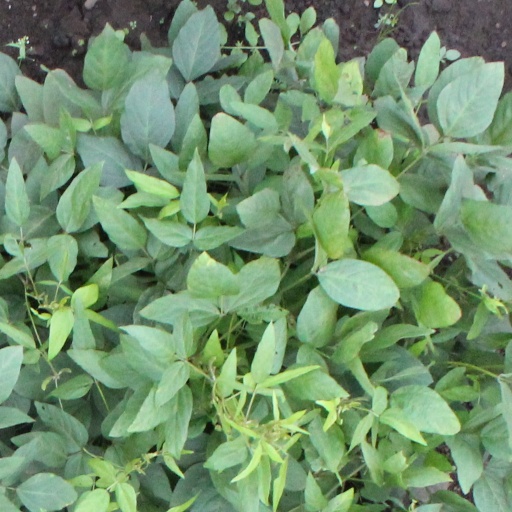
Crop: soybean